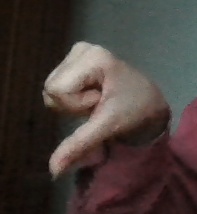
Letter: waw